Wilson House (Cambridge, Idaho)

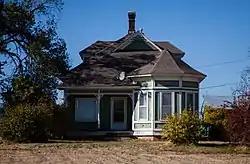

The Wilson House in Cambridge in Washington County, Idaho was built in 1903. It was listed on the National Register of Historic Places in 2004.